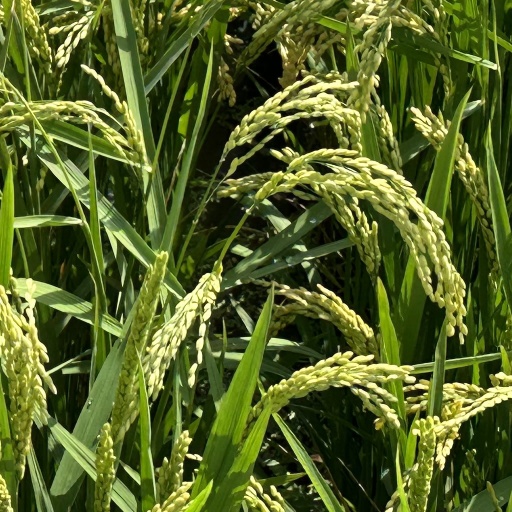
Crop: rice